Montepulciano d'Abruzzo

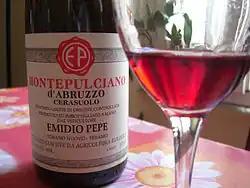
Cerasuolo is a rosato (rosé) wine made from Montepulciano.

A separate DOC since 2010, the rosé style of Montepulciano d'Abruzzo is labeled as "Cerasuolo" which means "cherry-red" and relates to the deep color the wine gets even with very brief skin-contact with the highly pigmented skins of the Montepulciano grape. According to Bastianich, Cerasuolo tend to be medium-bodied and rather hearty for an Italian "rosato" with aromas of orange peel, cinnamon, strawberry and dried cherries.